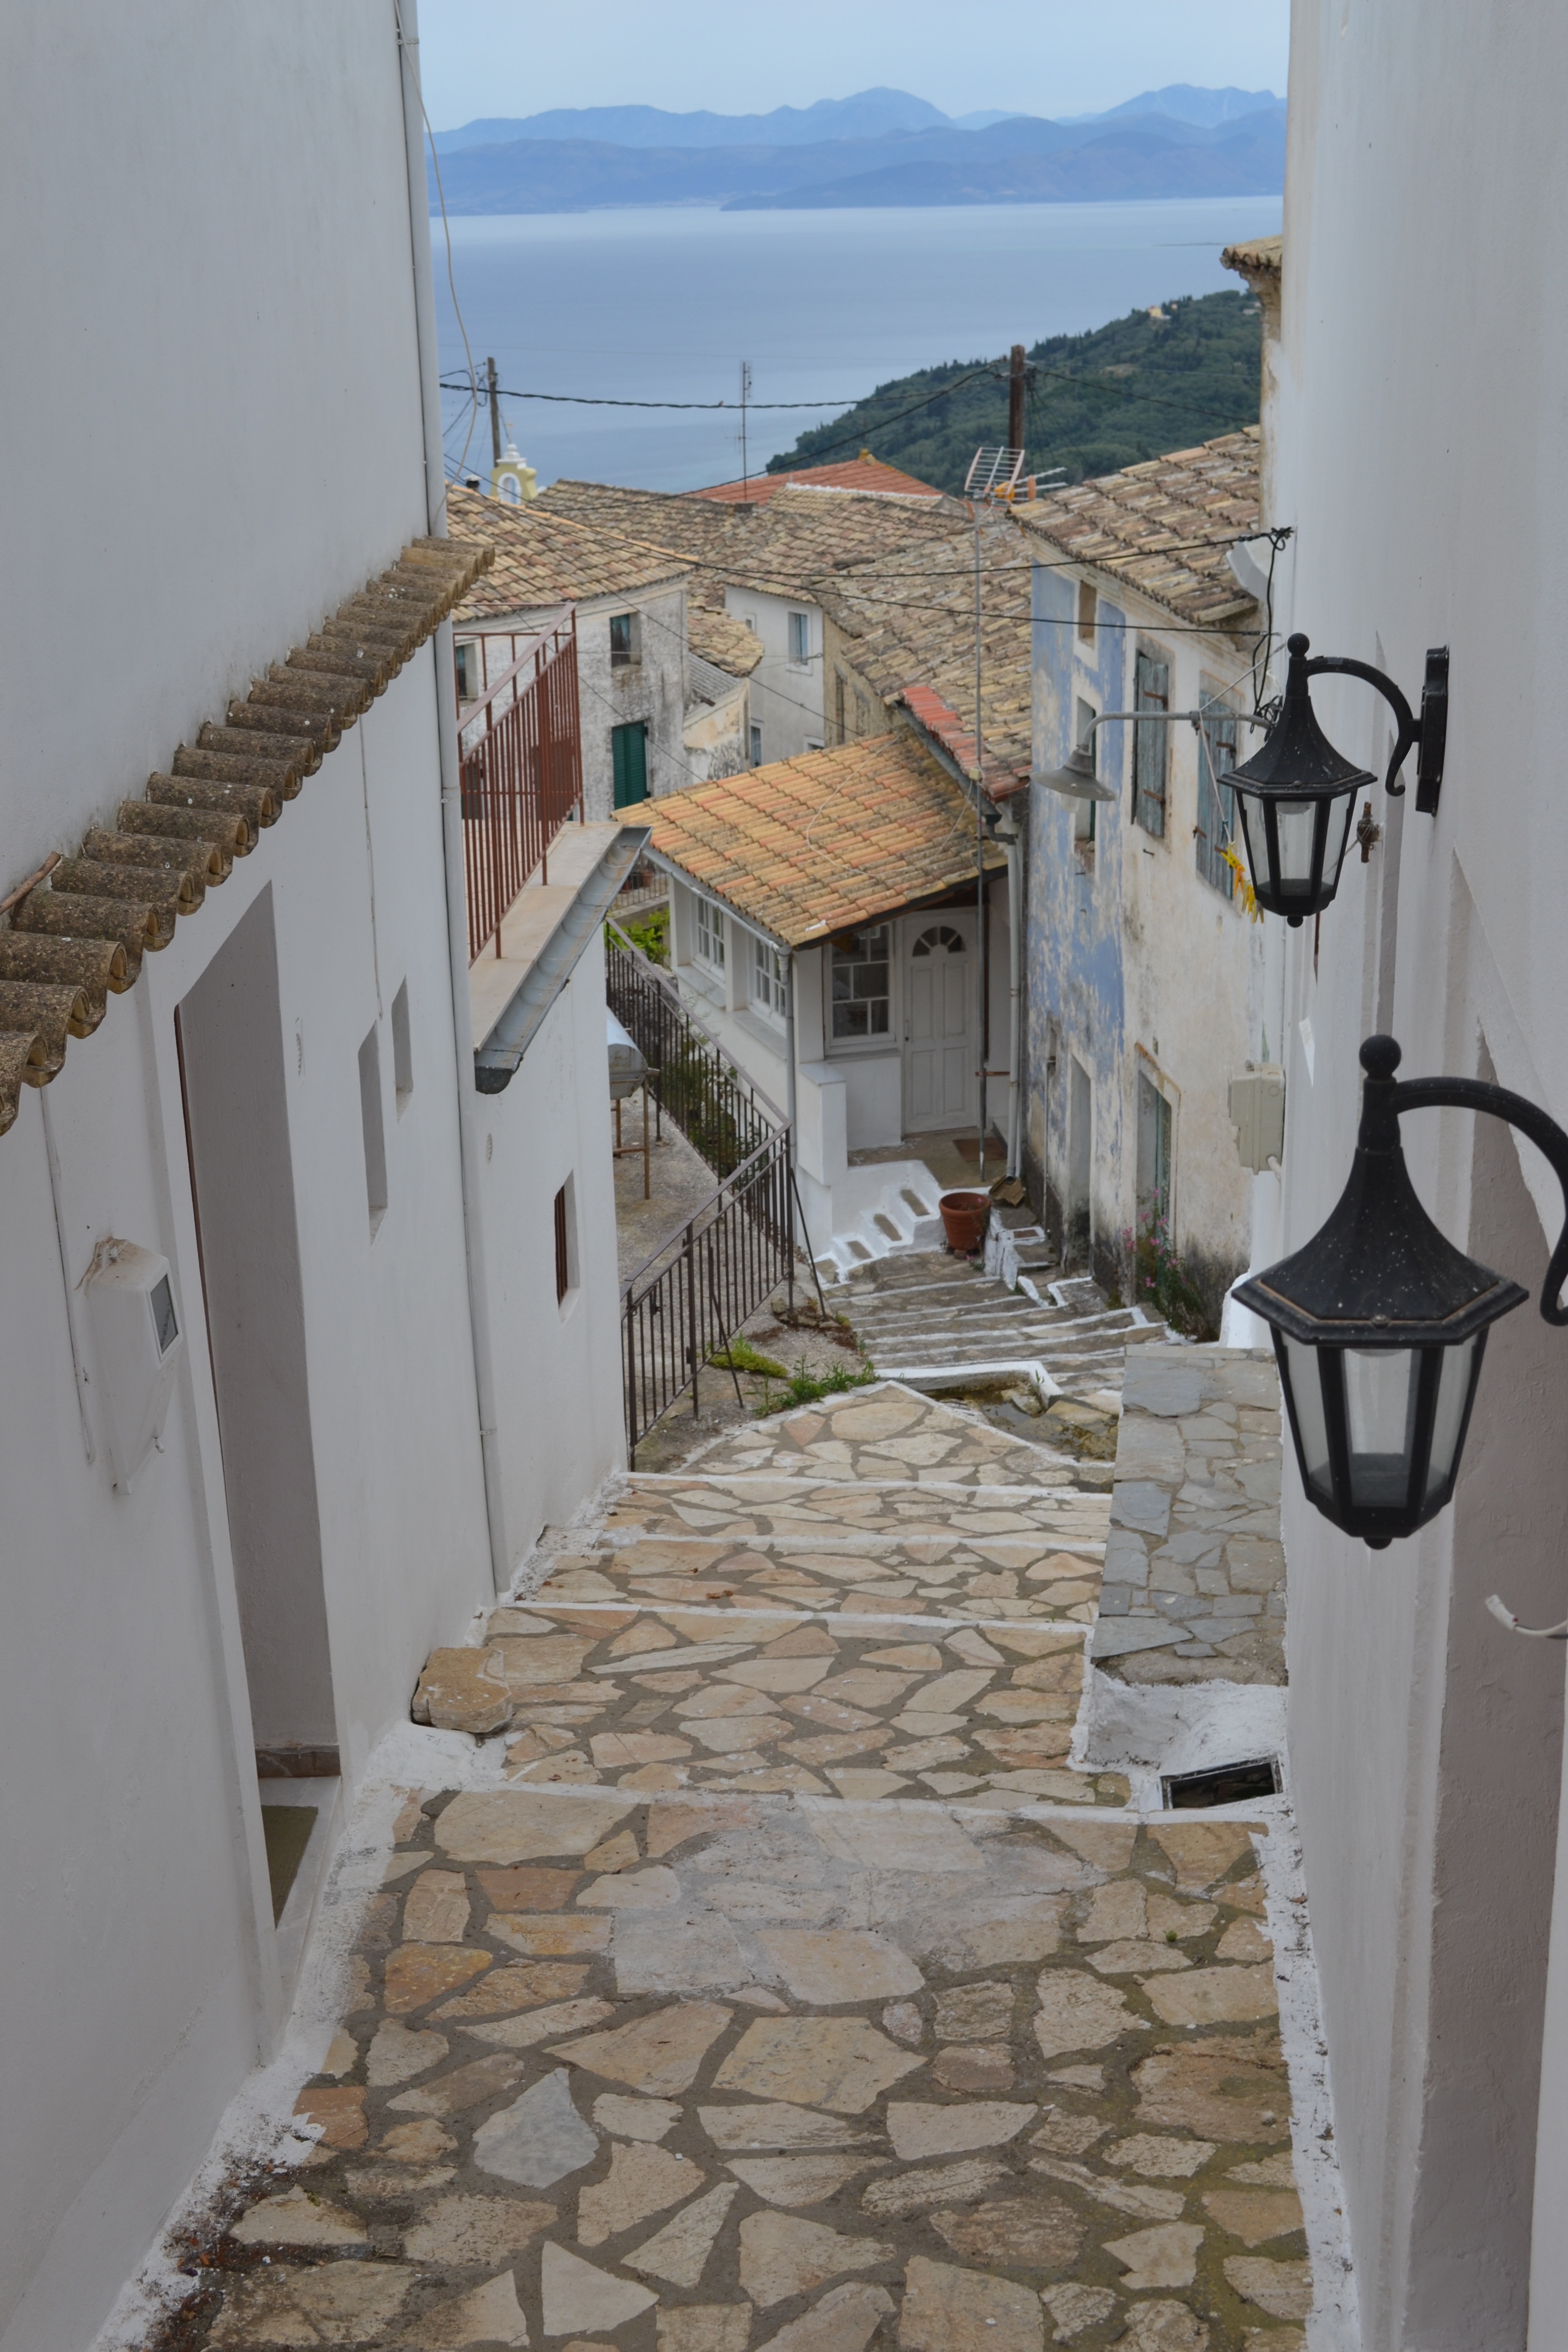
sky, road, street, house, window, town, roof, building, alley, village, facade, property, apartment, mountains, corfu